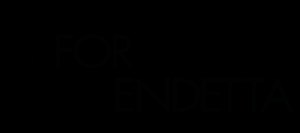
V for Vendetta
Filmens logo
V for Vendetta er filmatiseringen af Alan Moores tegneserie af samme navn. Filmen er en science fiction-thriller instrueret af James McTeigue. Oprindeligt var søstrene Wachowski dedikeret til at instruere filmen, men de besluttede sig for at give den til McTeigue, der var deres første assisterende instruktør under Matrix-filmene. Wachowski-søstrene er både forfattere til manuskriptet og producenter af filmen.